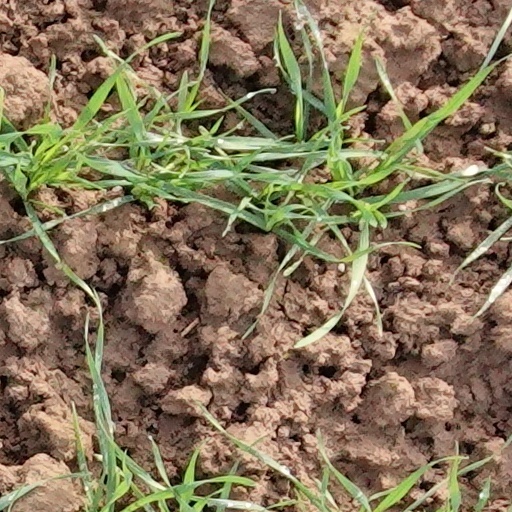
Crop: wheat